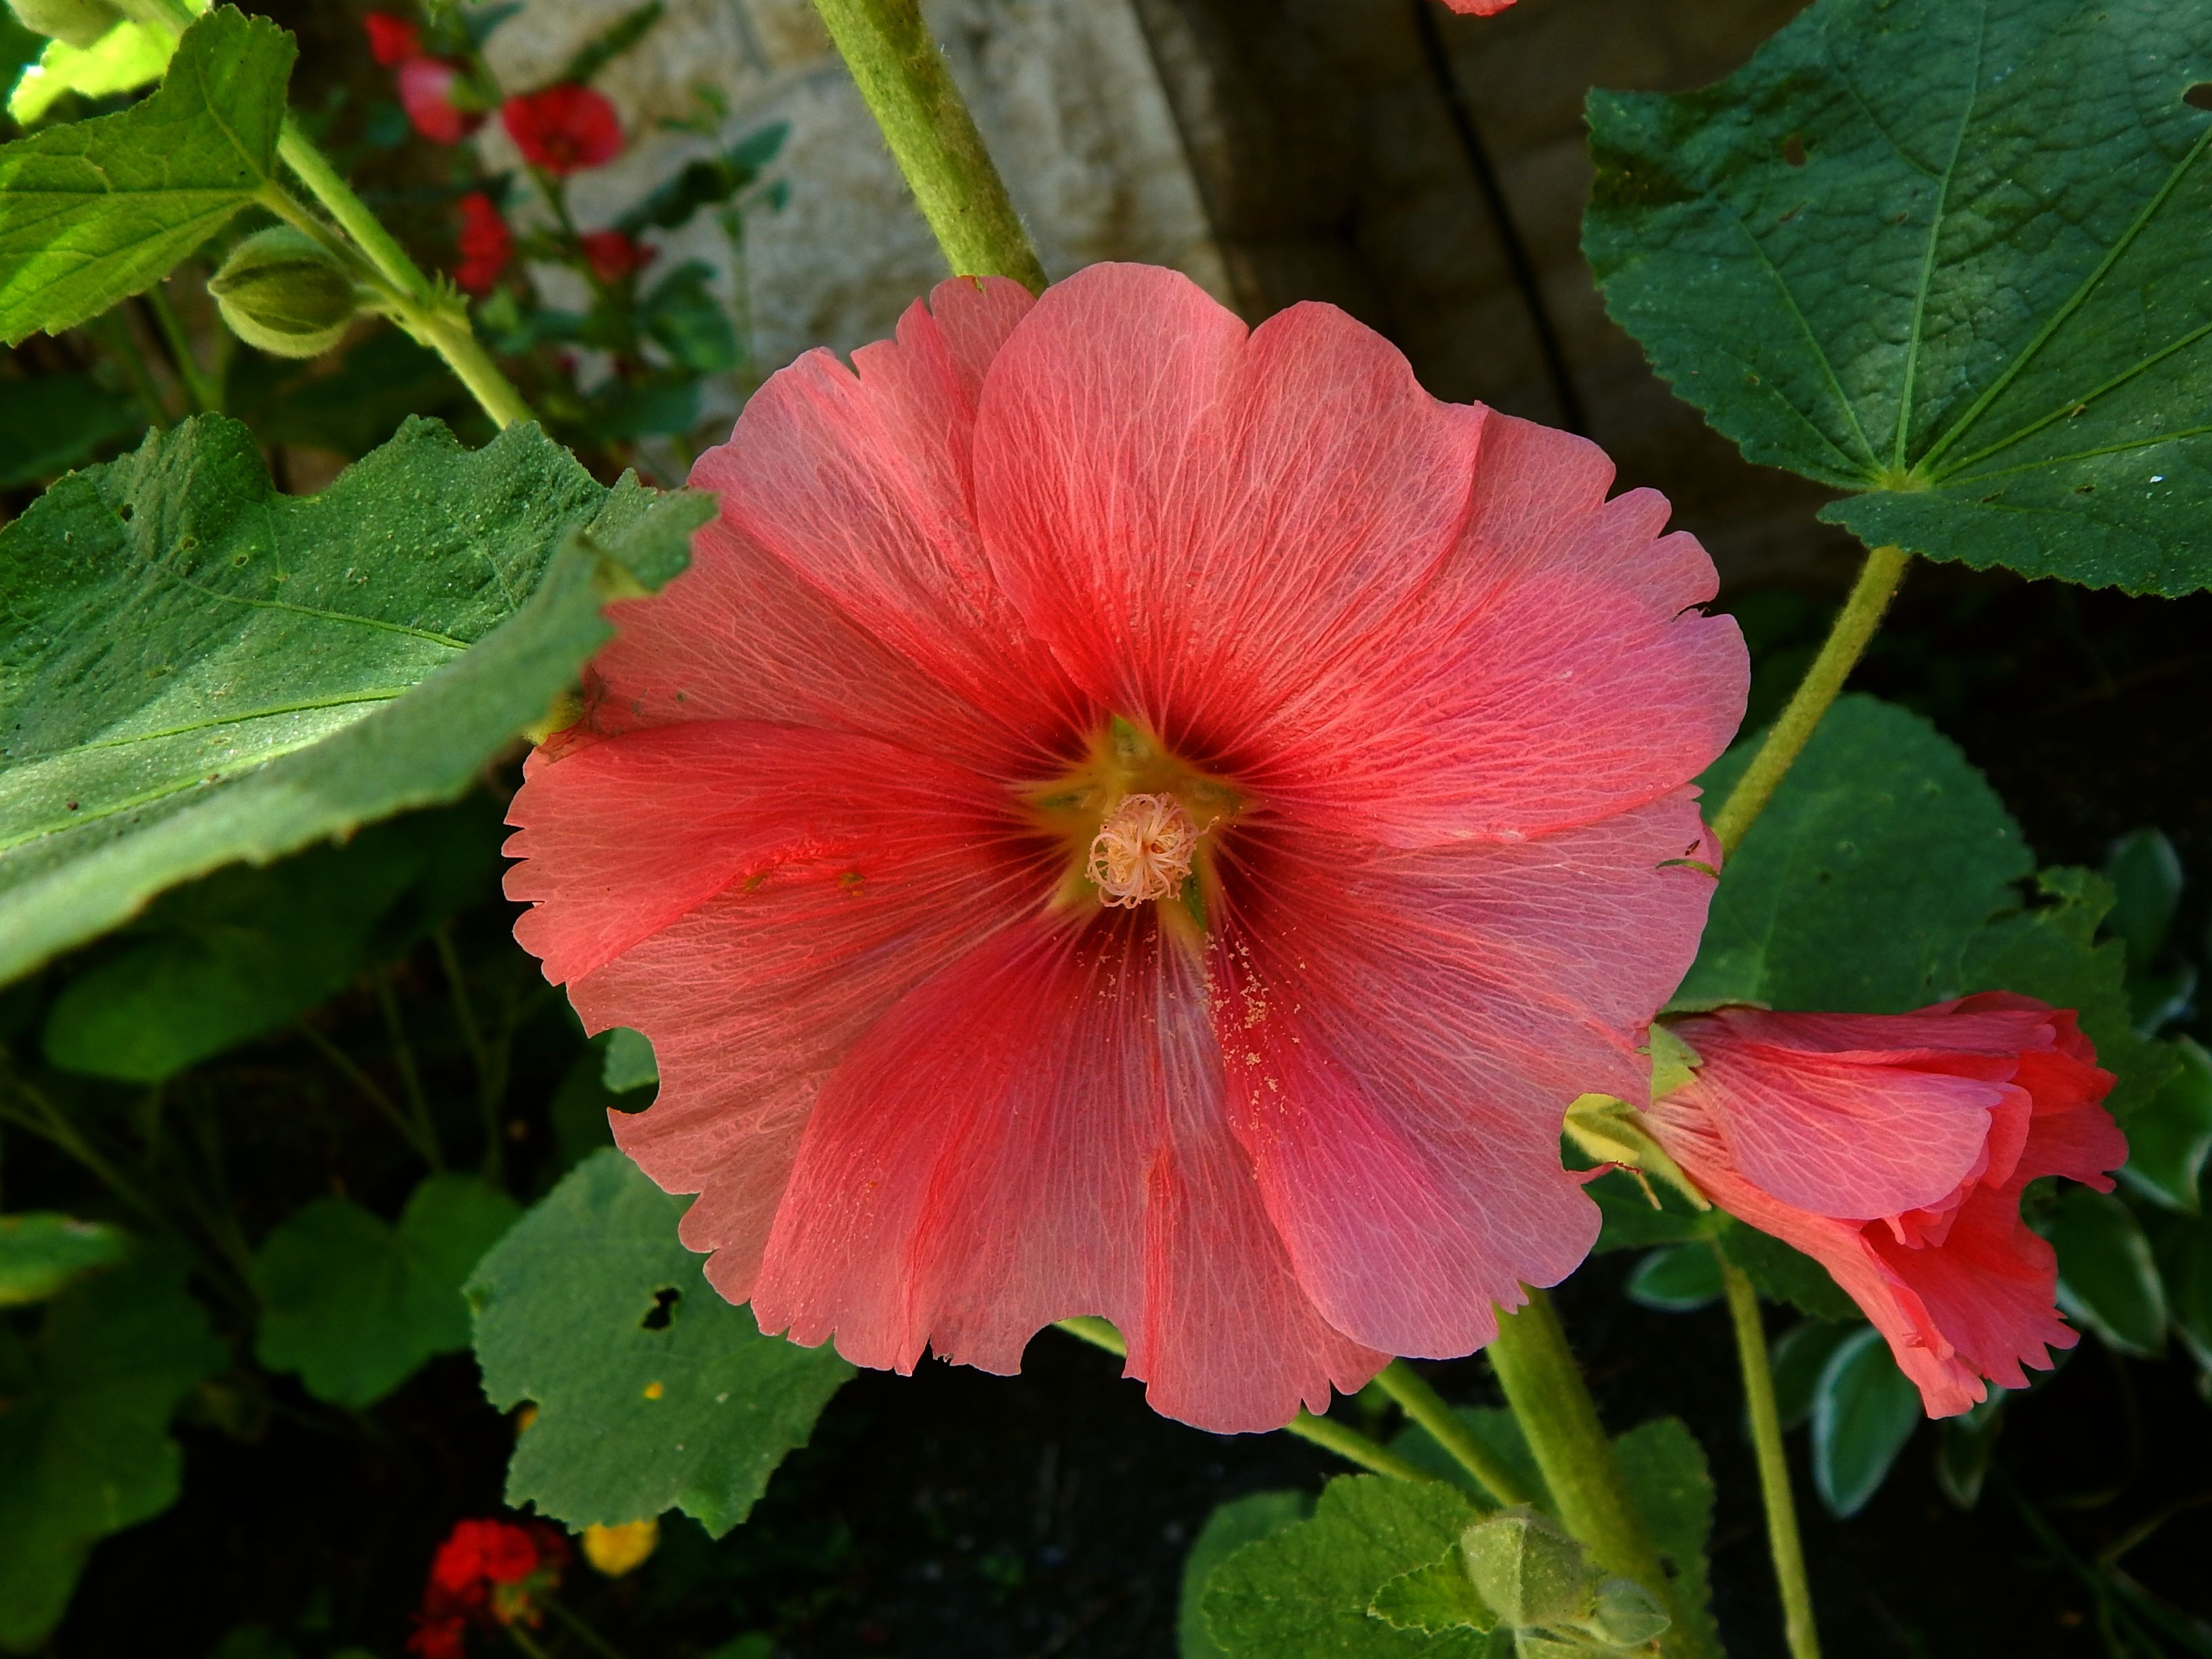
plant, flower, petal, red, botany, pink, flora, wildflower, hibiscus, malvales, macro photography, flowering plant, mallow, chinese hibiscus, annual plant, land plant